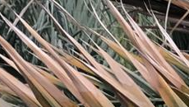
Label: Potassium Deficiency